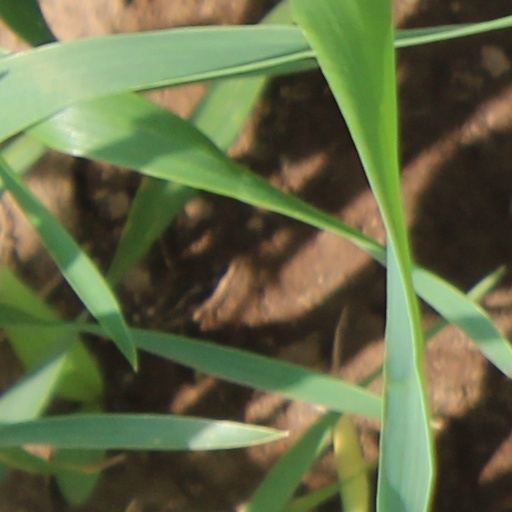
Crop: wheat